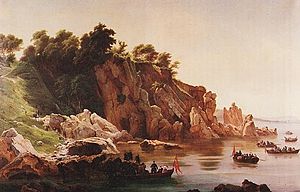
Anders Christian Lunde
Frederik 7 ved Helligdomsklipperne, 1851
Anders Christian Lunde var en dansk landskabsmaler.